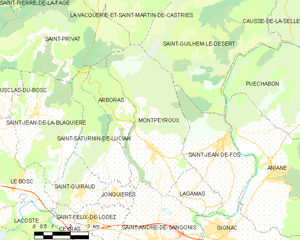
Carte de la commune française de code INSEE 34173 - Montpeyroux (Hérault)
Montpeyroux, en occitan Mont Peirós, est une commune française située dans le département de l'Hérault en région Occitanie.